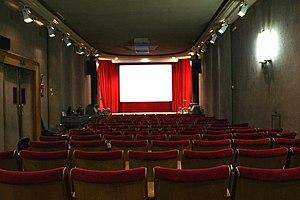
Salle de Projection de la Cinémathèque Robert Lynen
La cinémathèque Robert-Lynen est la plus ancienne cinémathèque de France, créée en 1926 par la ville de Paris sous le nom de cinémathèque scolaire de la ville de Paris.